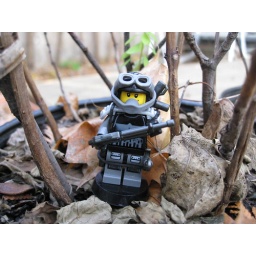
Tryed to make it look like trees made in my moms plant pot :3